Anhangueridae

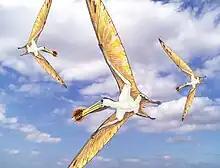
Restoration of three "Tropeognathus" in flight, notice their high aspect ratio

Anhanguerids had elongated jaws with rounded sagittal crests on both tips, as well as robust fang-like teeth. The sagittal crest of the species "Ornithocheirus simus" and "Tropeognathus mesembrinus" extended to the anterior end of the rostrum, a feature that is also seen in the anhanguerid species "Siroccopteryx moroccensis"; further synapomorphies between these three species were also found, including the premaxilla having a tall and narrow shape in anterior aspect, the anterolateral margins of the premaxilla being convex in both anterior and lateral view, a feature that resulted in a bluntly rounded outline of the tip of the rostrum. The rostrum in "S. moroccensis" lacks a constriction that is posterior to the anterior rosette, a feature also shared by "O. simus" and "T. mesembrinus", therefore another synapomorphy supported by these three species. Yet another feature shared by these three species is that the teeth are short, straight, and relatively uniform in size, something that is not present in other ornithocheirans such as "Coloborhynchus" and "Anhanguera". In "Coloborhynchus", the teeth were found to have been heterodont, elongated, recurved and caniniform, which is similar to those seen in another anhanguerid called "Caulkicephalus". The genus "Caulkicephalus", though having similarities with other anhanguerids, including the anterior end of the rostrum being transversely expanded, or having a low, bony sagittal crest that includes a smooth dorsal margin on the rostrum, still possesses some unique features. The most distinct characteristic of "Caulkicephalus" is that it bores a frontoparietal crest, a feature that is only seen in pteranodontians such as "Pteranodon", and in "Ludodactylus", a pterosaur once assigned to the Ornithocheiridae, but some recent analysis have placed it within the more inclusive group Anhangueria. Other studies, however, have recovered it within the Anhangueridae instead.